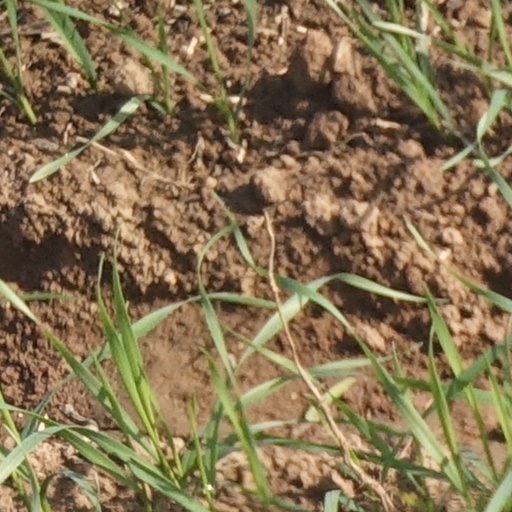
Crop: wheat